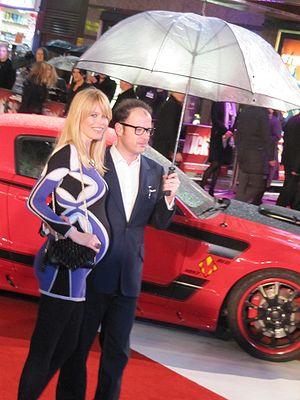
Matthew Vaughn ou Matthew De Vere Drummond est un réalisateur, scénariste et producteur anglais, né le 7 mars 1971 à Londres.